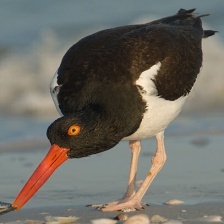
Species: OYSTER CATCHER
Scientific name: HAEMATOPUS
ImageNet parent category: oystercatcher